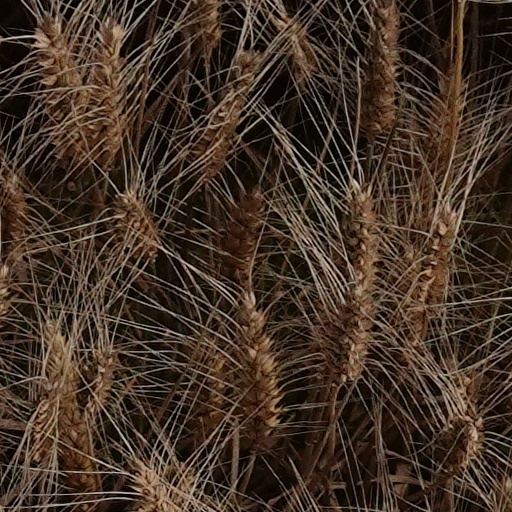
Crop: wheat